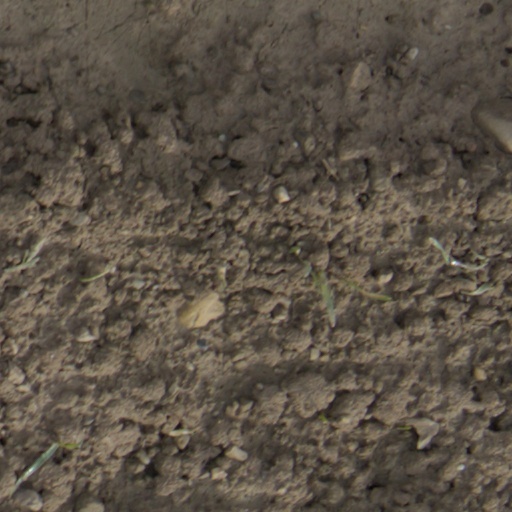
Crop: wheat